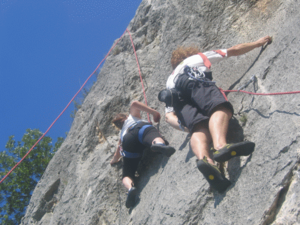
L’école nationale supérieure des ingénieurs en arts chimiques et technologiques, désignée plus communément sous l'acronyme ENSIACET, aussi appelée « A7 », est l'une des 205 écoles d'ingénieurs françaises accréditées au 1ᵉʳ septembre 2019 à délivrer un diplôme d'ingénieur.